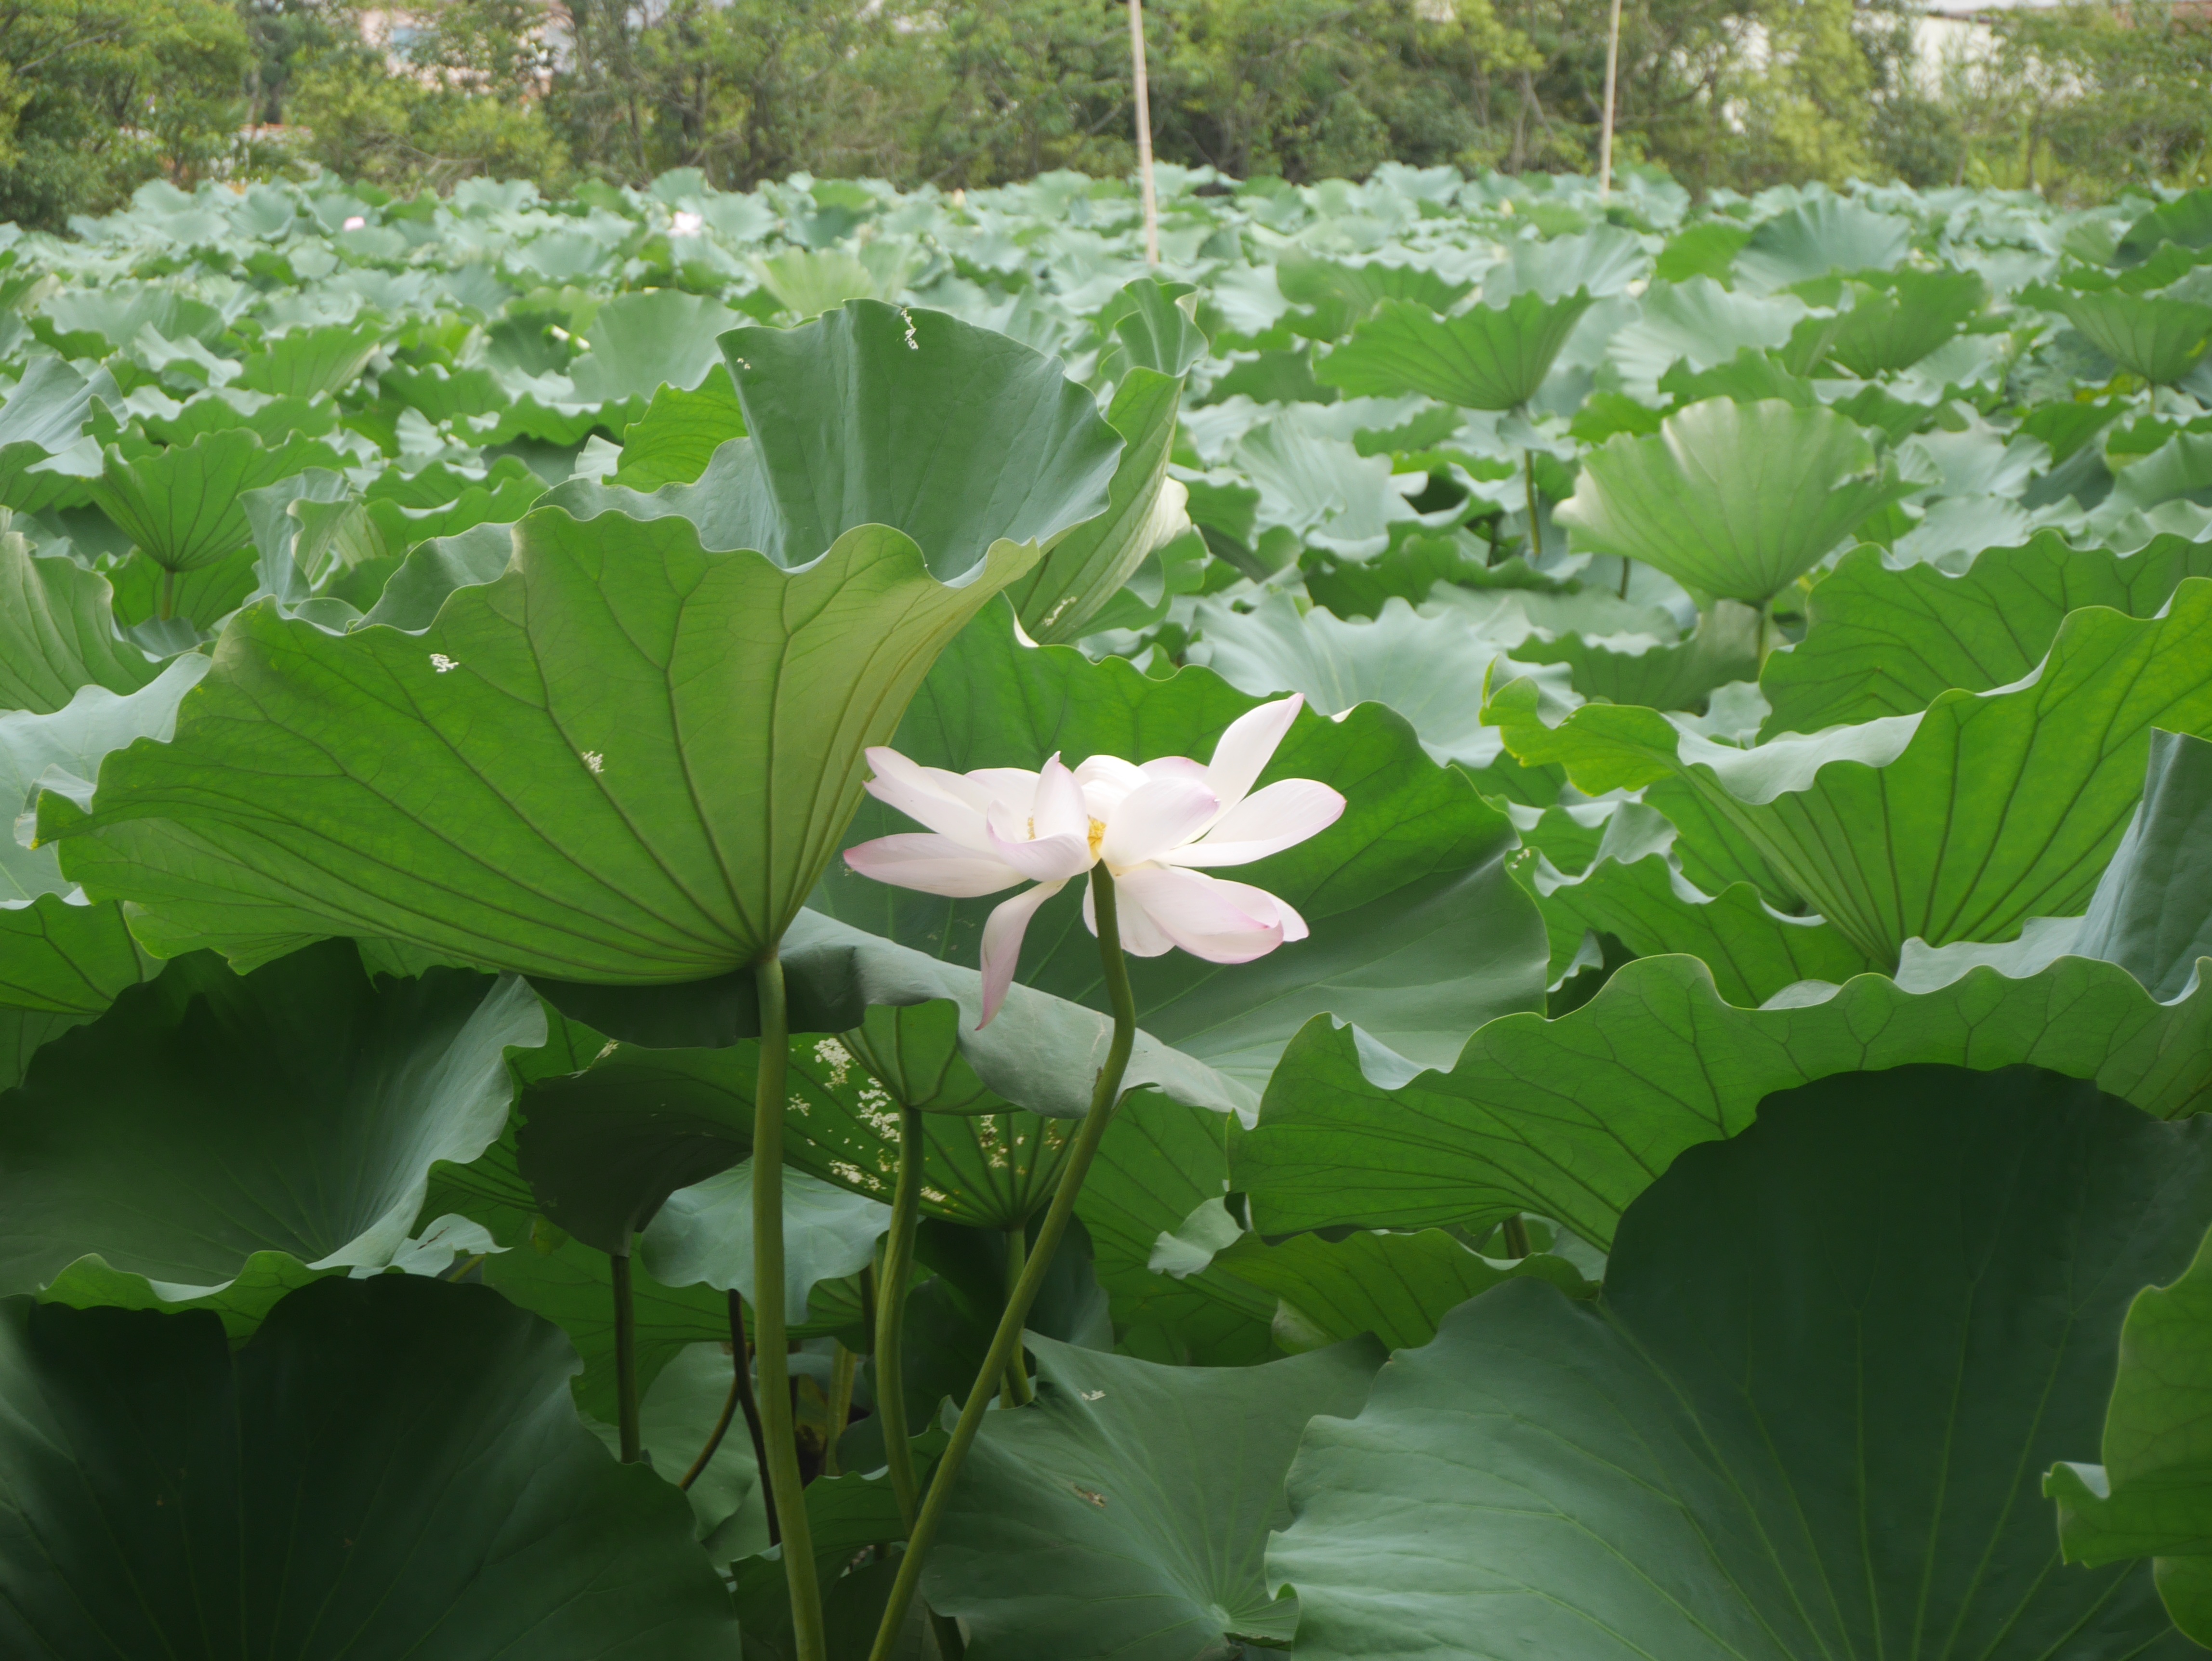
water, plant, flower, petal, pond, green, botany, garden, pink, sacred lotus, aquatic plant, flora, water lily, flowers, lotus, waterside, arum, pink flower, flowering plant, leaf of nelumbo nucifera, land plant, lotus family, proteales